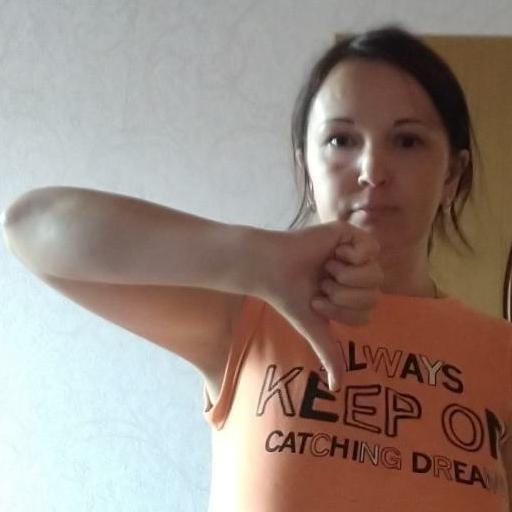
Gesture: dislike